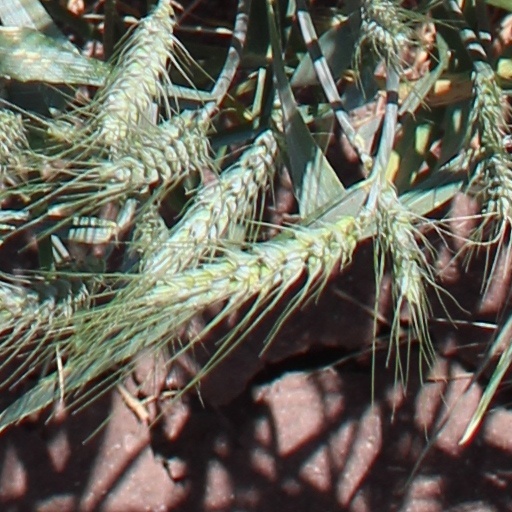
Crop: wheat